COVID-19 pandemic in Argentina

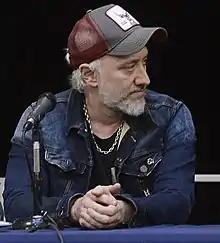
Andy Kusnetzoff, host of (Telefe) tested positive for the virus in August 2020.

Mobility was heavily restricted, with strict checkpoints in province's borders, which allowed entrance only on a limited number of cases with a permit. Dirt barricades were built in some cities' entrances. This led to cases of citizens not being able to greet a family member on their deathbed despite having the required permits, and patients dying due to ambulances not being allowed to enter another province. Some people had to camp in the provincial borders. It was estimated that around 8,000 people were stranded trying to access the Formosa Province, which led to a ruling of the Supreme Court of Argentina stating they should be granted access. Truck drivers also criticised the roadblocks and lockdown control measures in roads, stating they had to wait for up to 20 hours in police checkpoints, and considering the measures as inhumane, among other reasons, for being unable to make bathroom stops for hours.